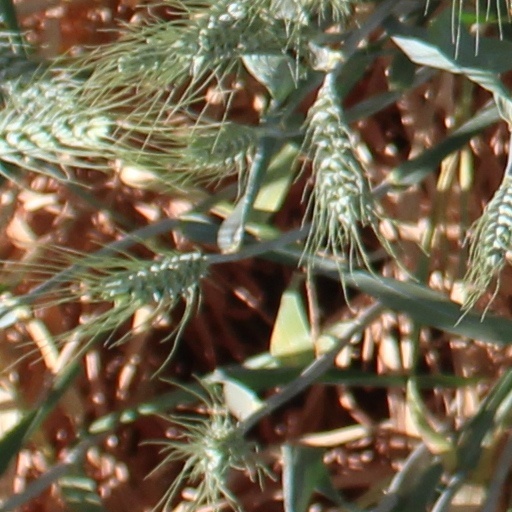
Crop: wheat